Atyap

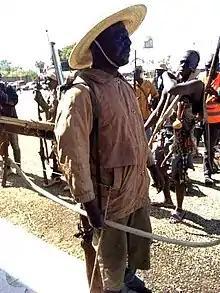
A̱gwak a̱kat, Chief Hunter of a hunting expedition.

The next Emir of Zaria Yero (1890–1897) organized a force of royal slaves and equipped them with firearms to instill terror on the local population, seizing people into slavery, food supplies, preventing them from cultivating their crops and causing widespread starvation and deaths to force them into submission. Instead, they allied with one another against Zaria in the 19th century. The insecurity and economic turbulence brought by the raids and tributes were meant to create avenues for slavery and its trade in the area and succeeded to a great extent.